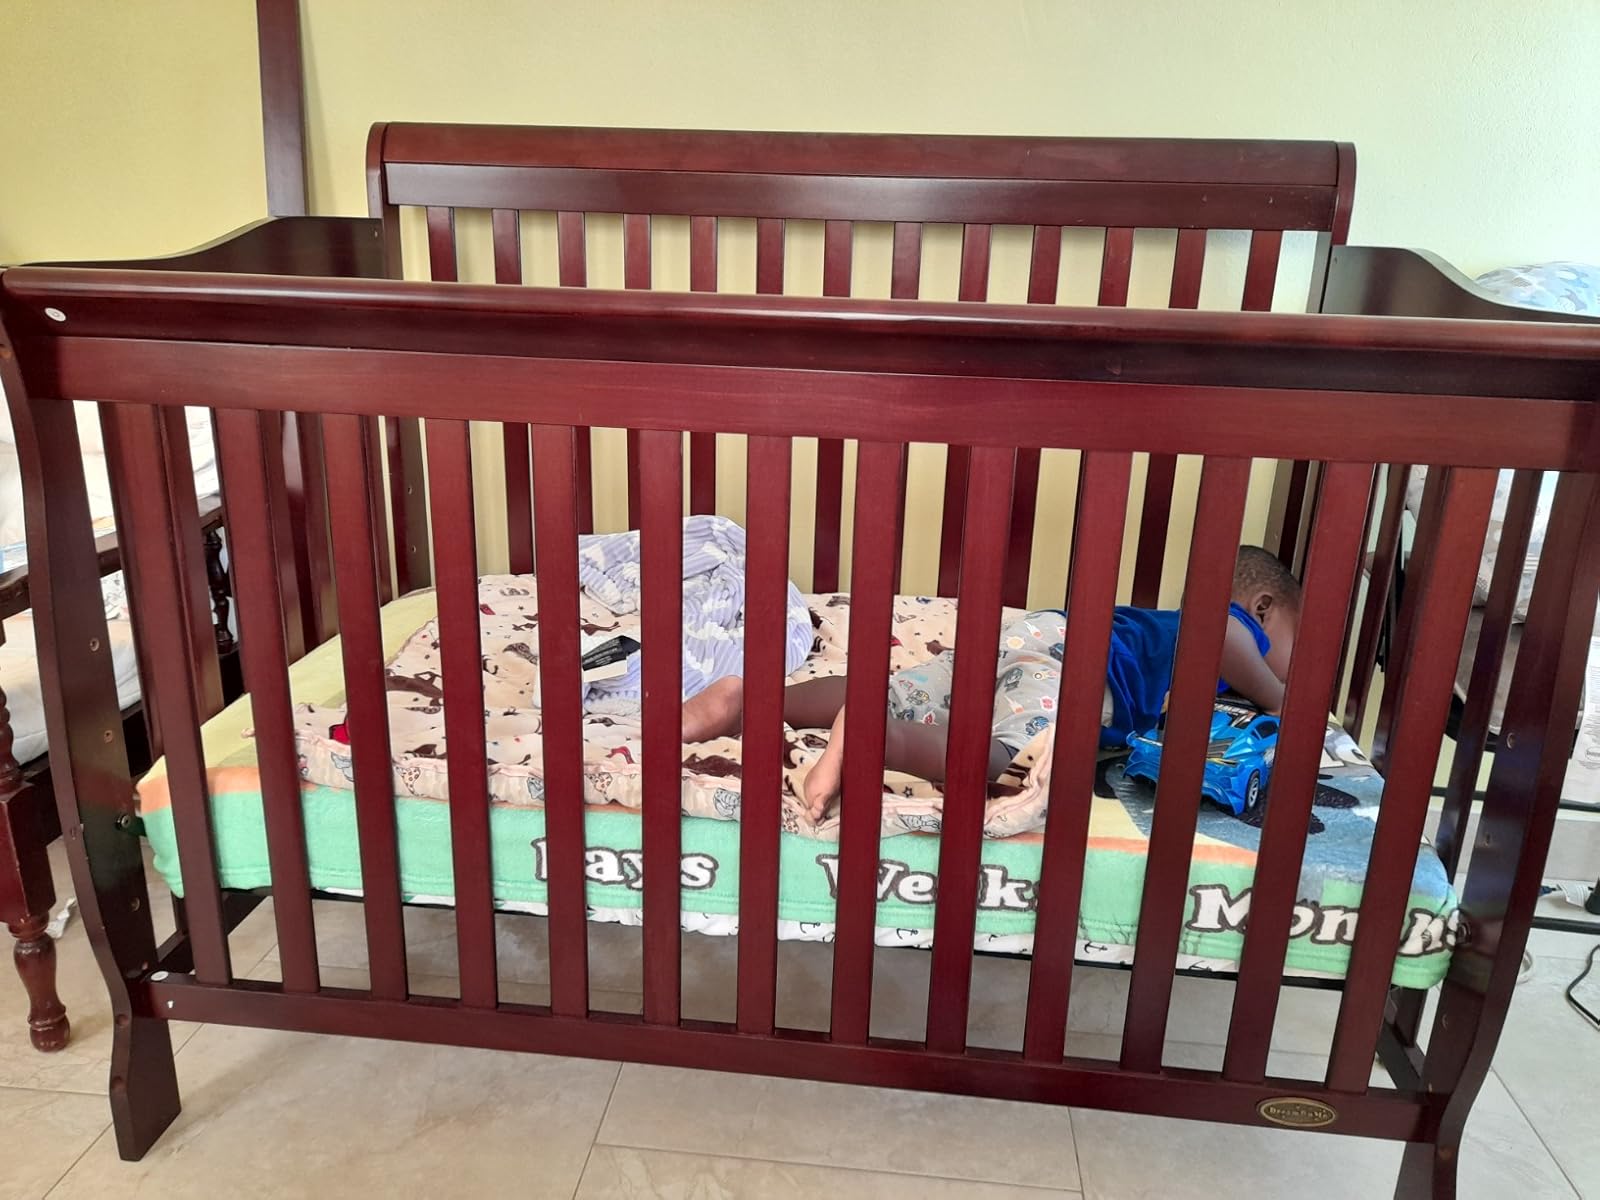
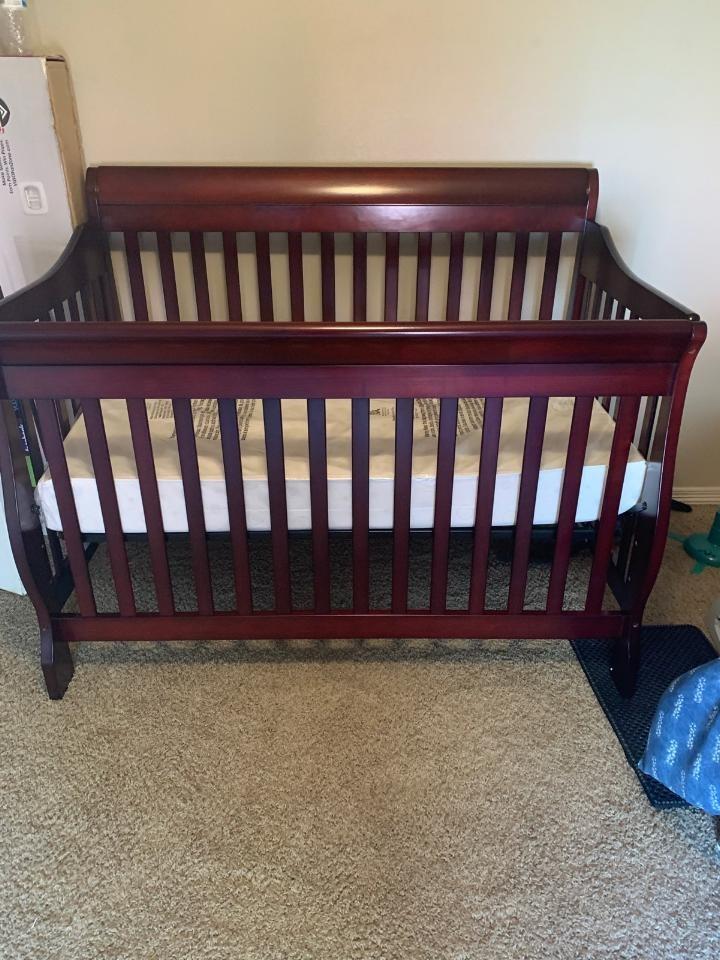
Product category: products_crib
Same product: yes